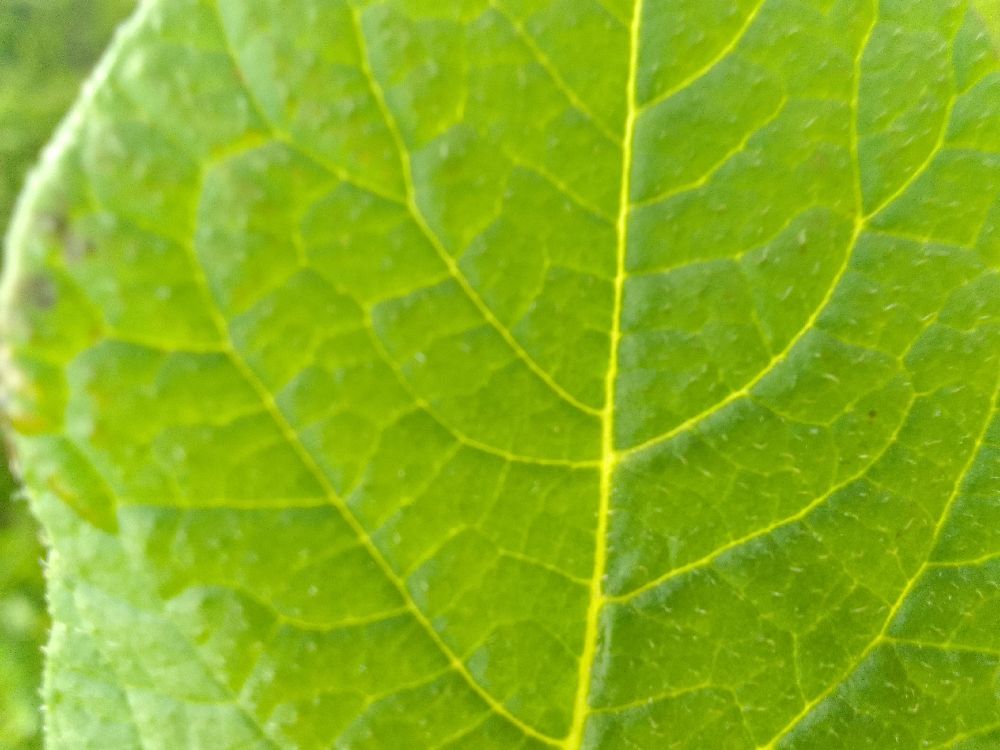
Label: Healthy